Megan Dunn (cyclist)

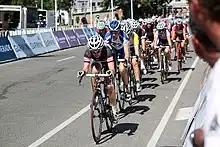
Dunn leading the peloton at the 2011 Renditions Homes Santos Cup

Megan Dunn (born 27 August 1991) is an Australian professional racing cyclist.